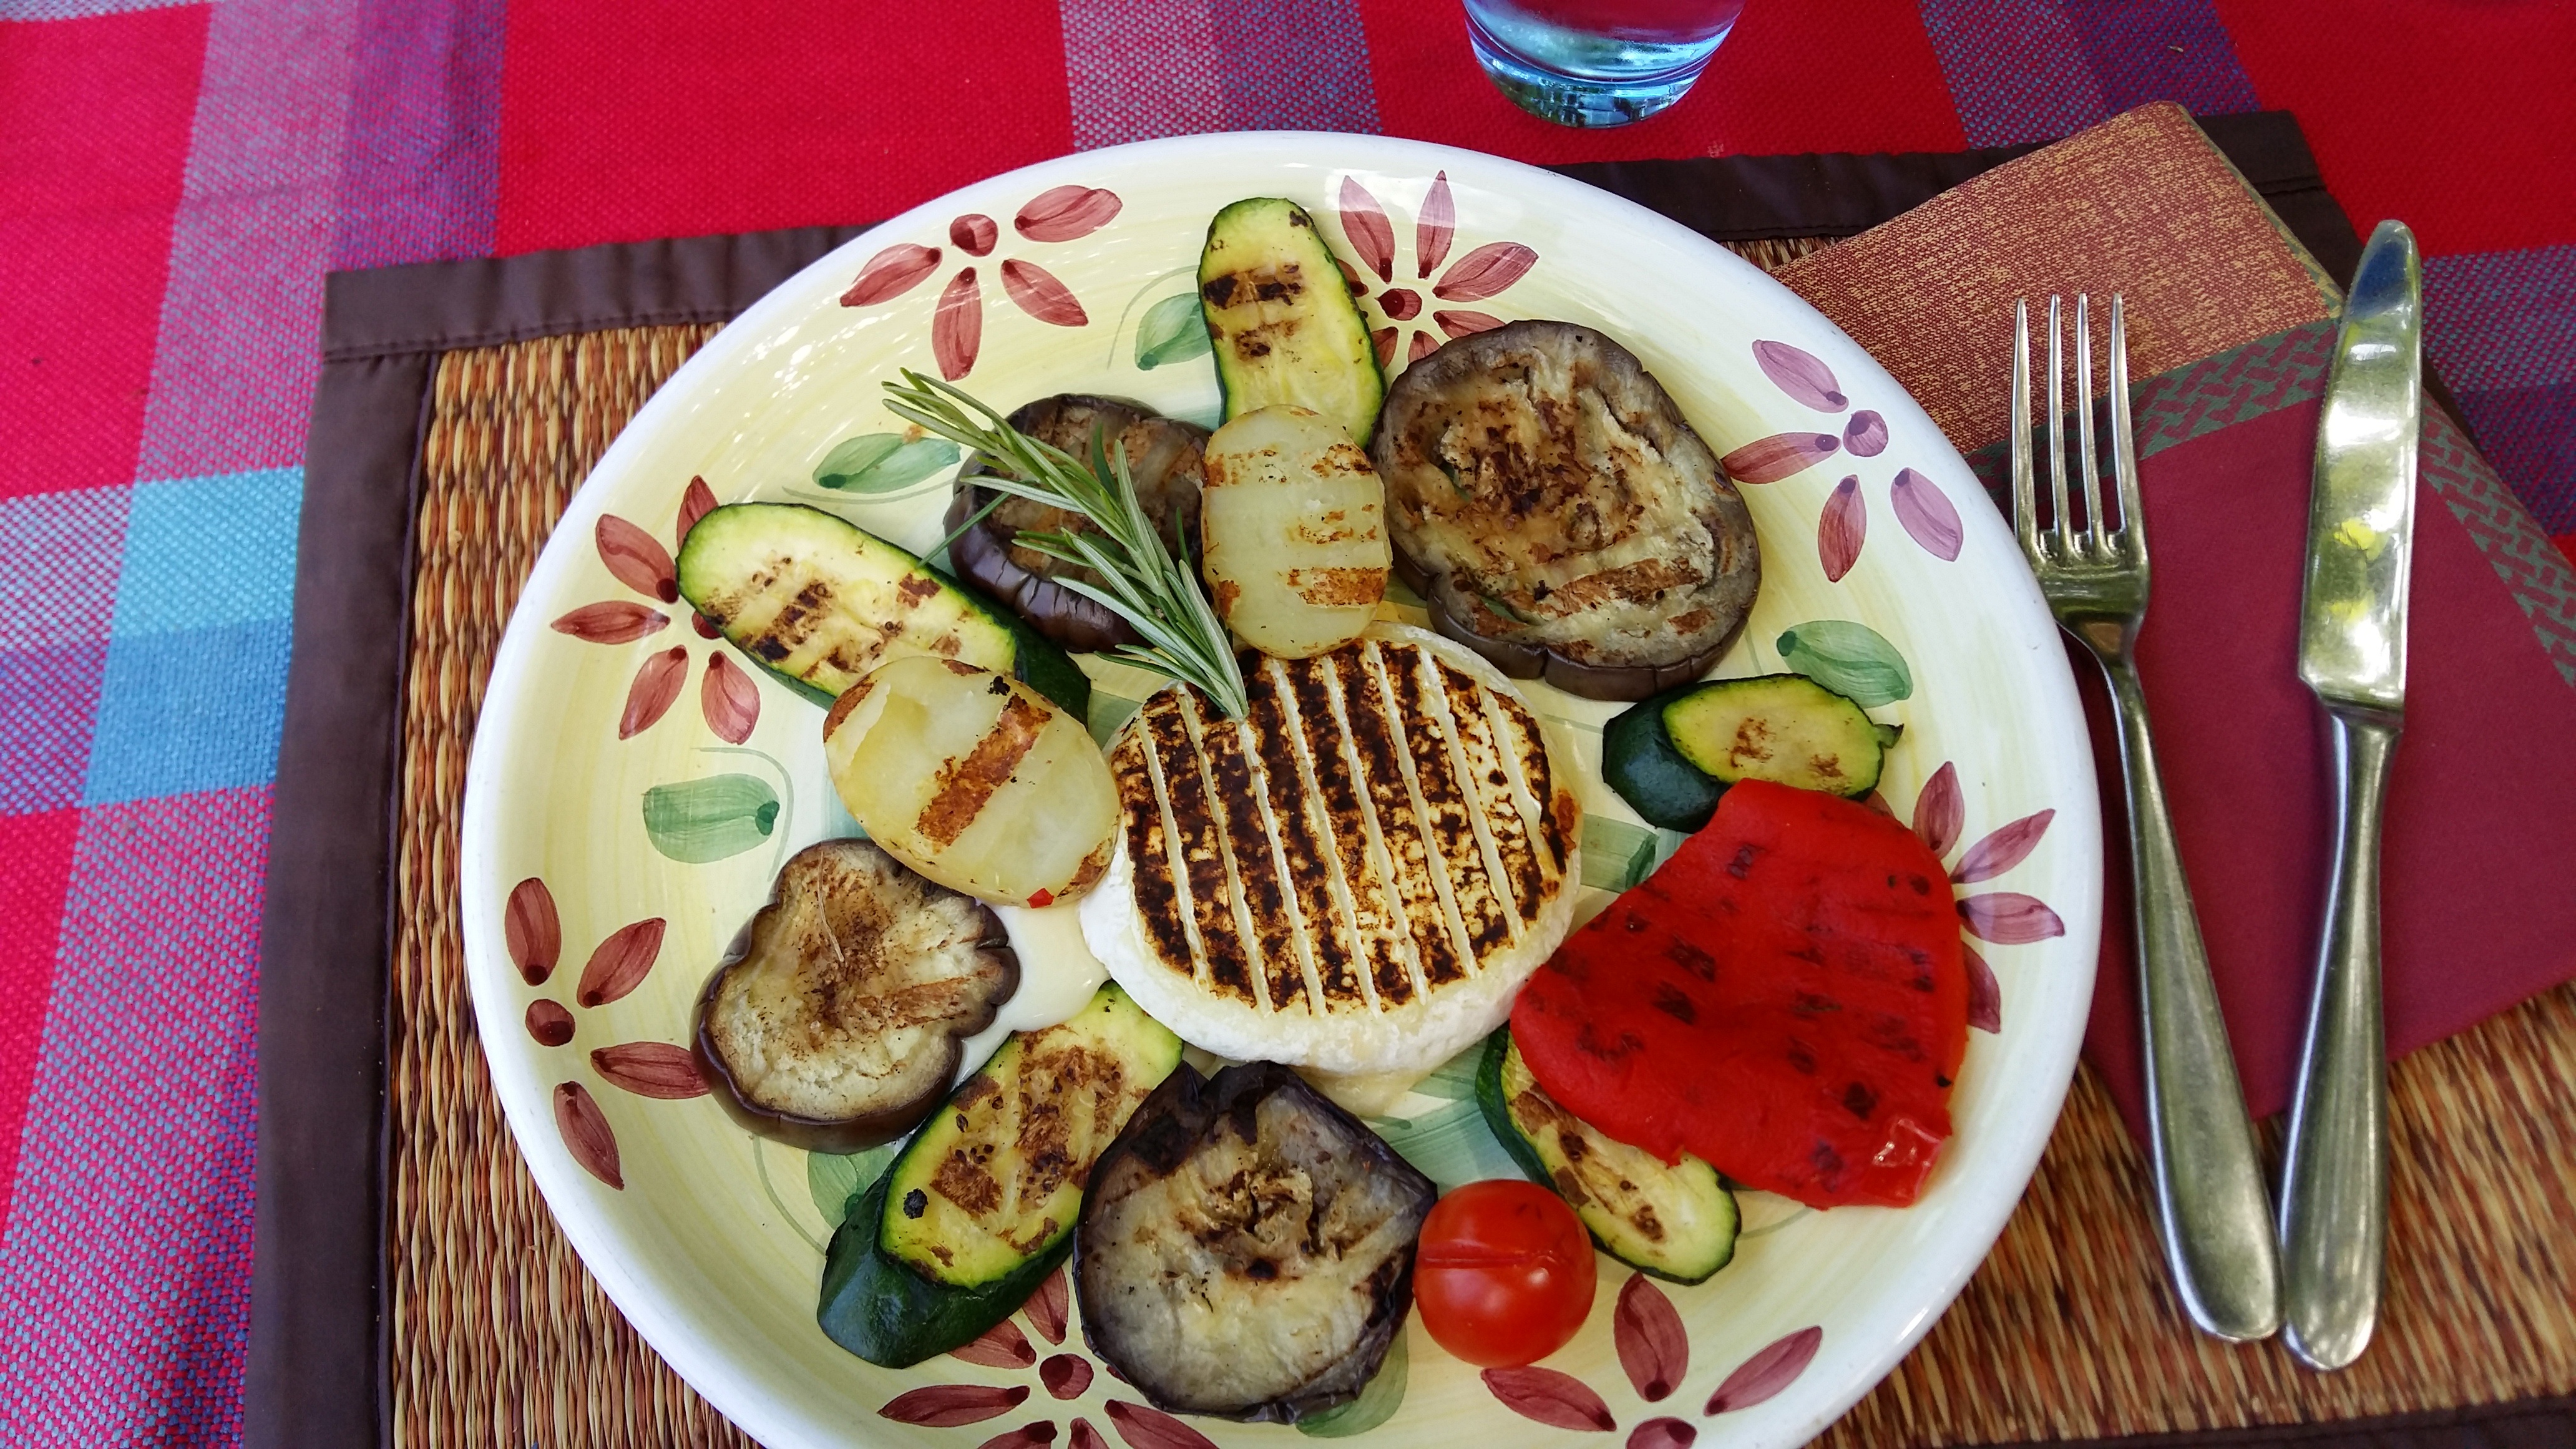
dish, meal, food, produce, breakfast, eat, lunch, cuisine, vegetables, greet, home made, hors d oeuvre